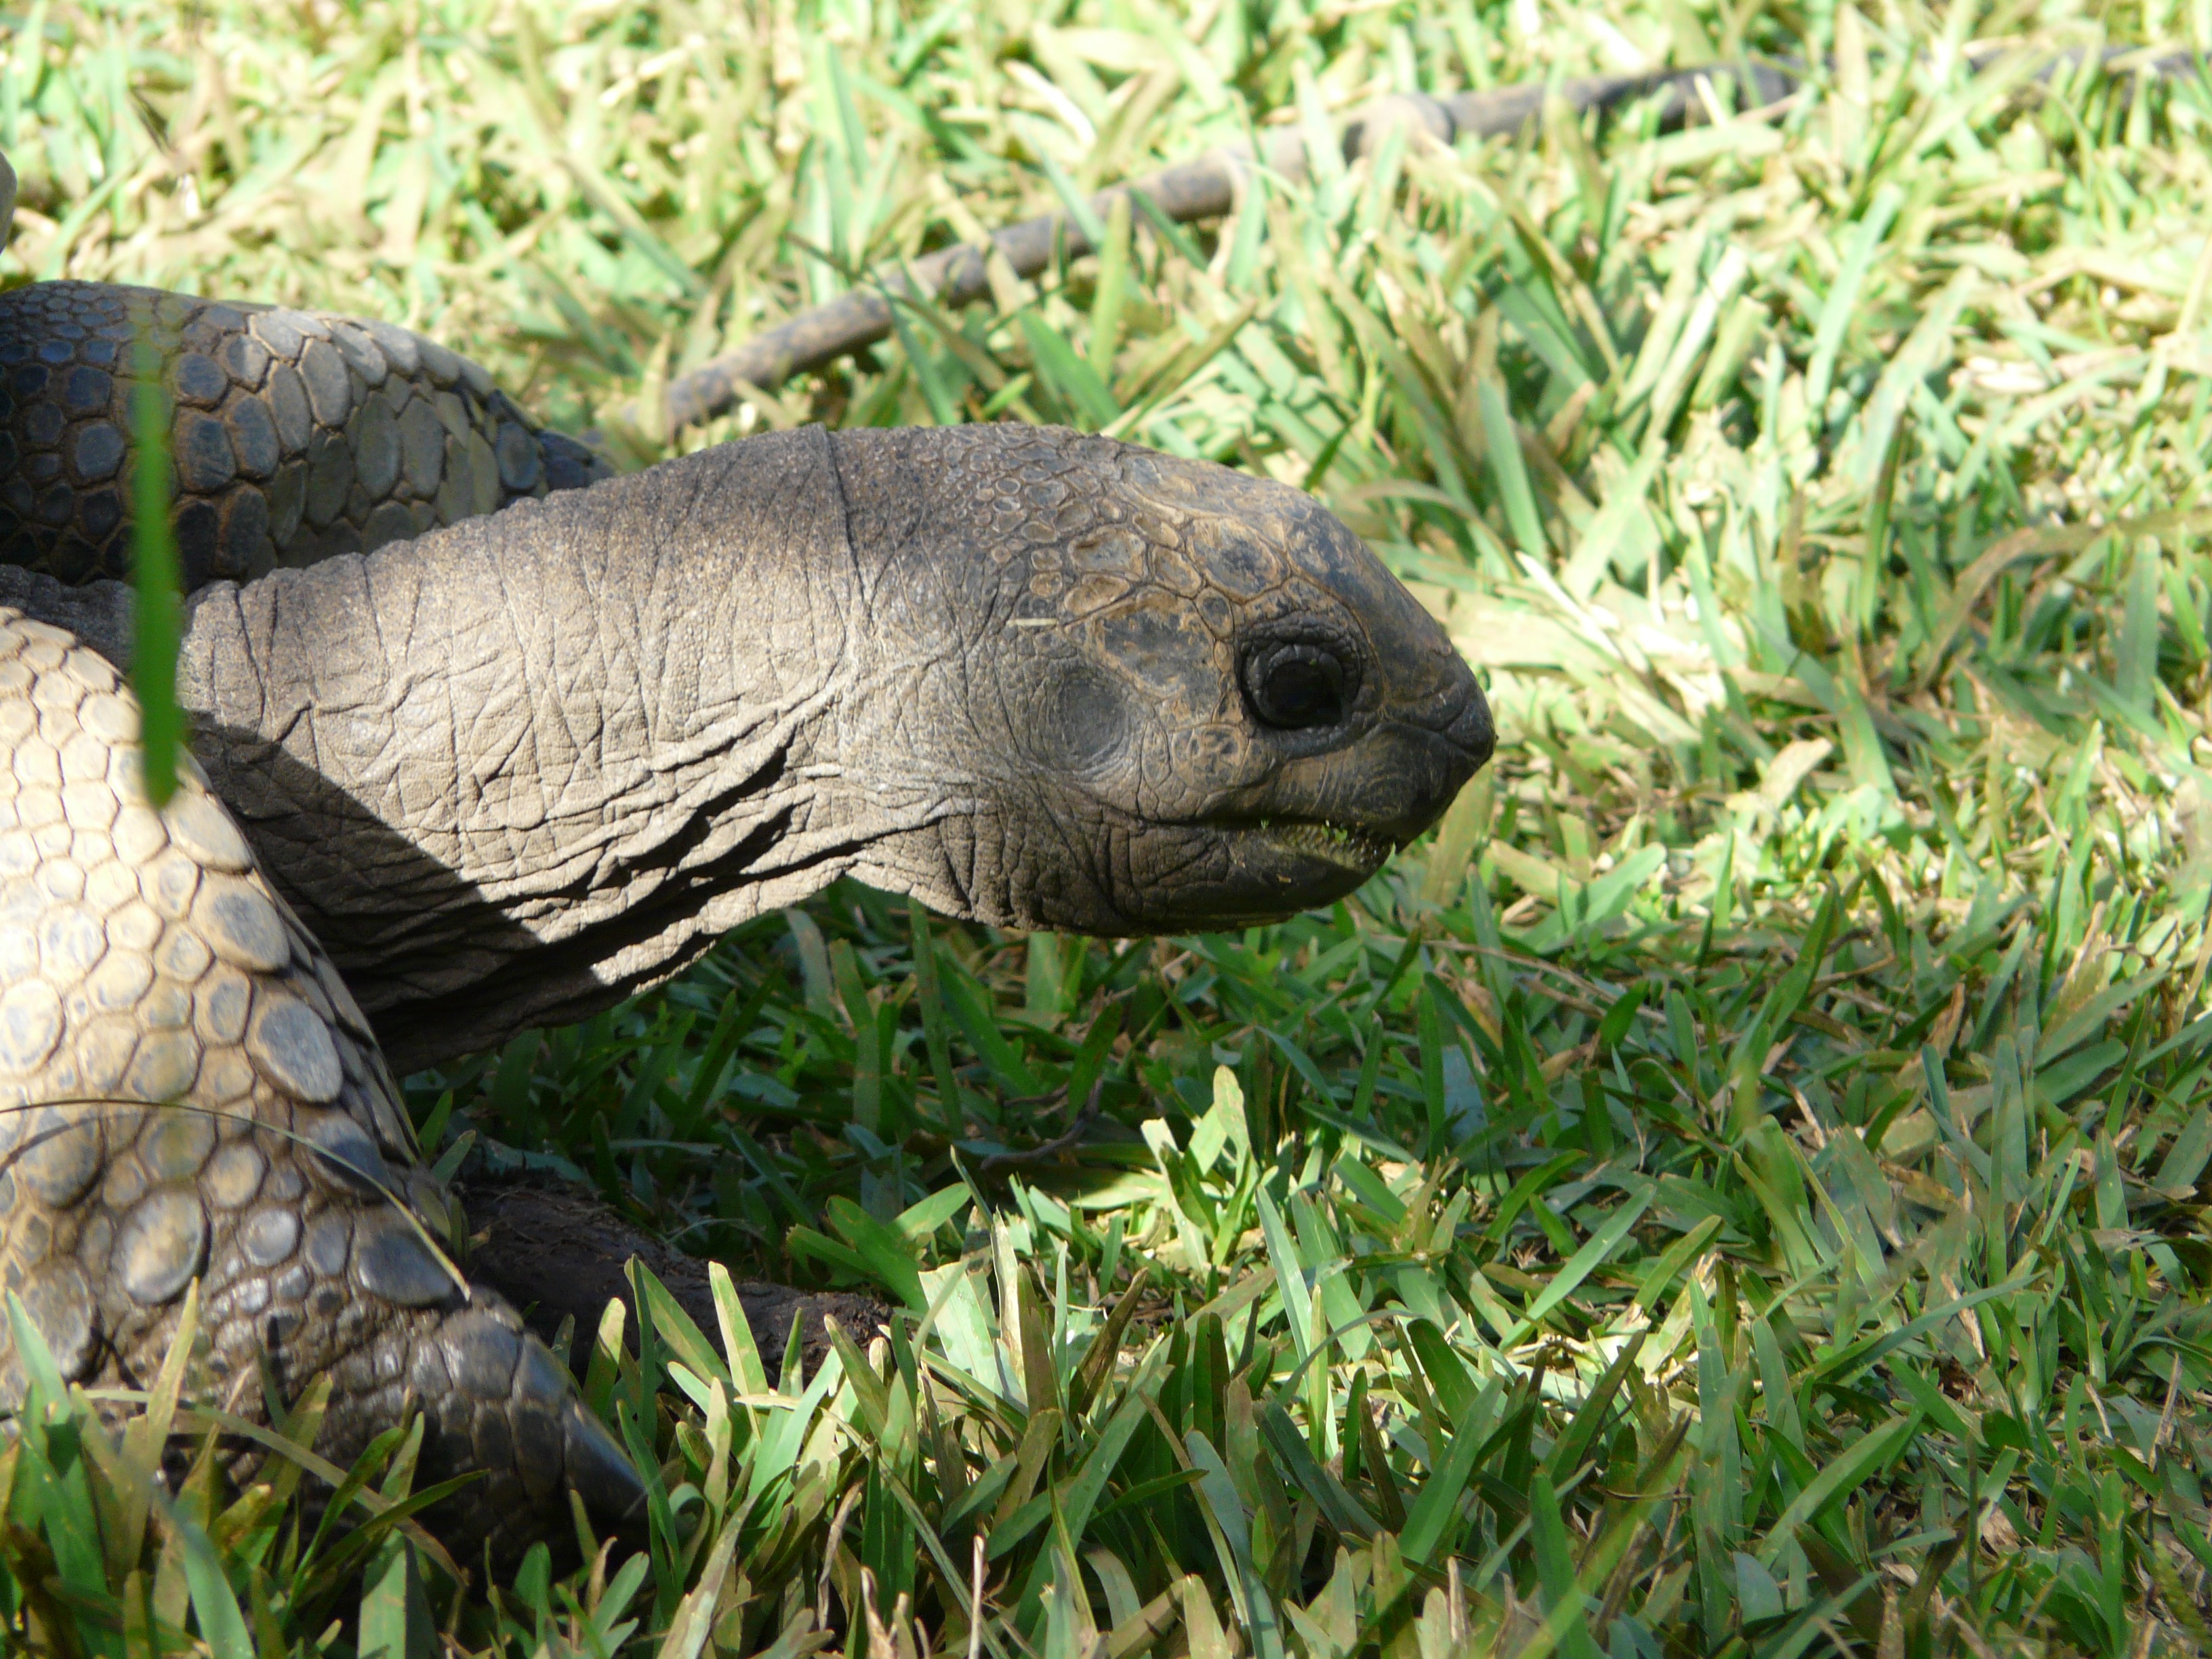
grass, animal, wildlife, zoo, green, reptile, iguana, fauna, lizard, tortoise, vertebrate, giant tortoise, mauritius, komodo dragon, scaled reptile